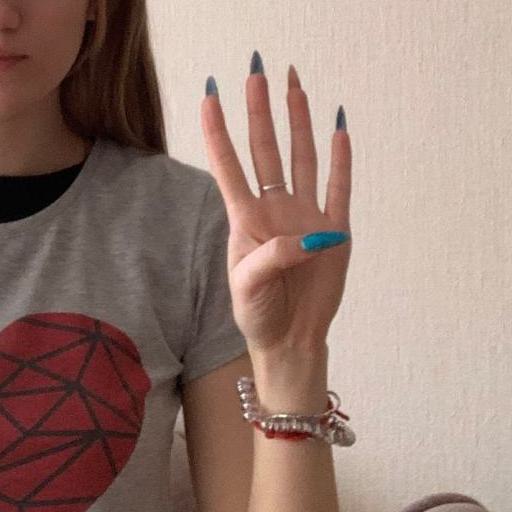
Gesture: four